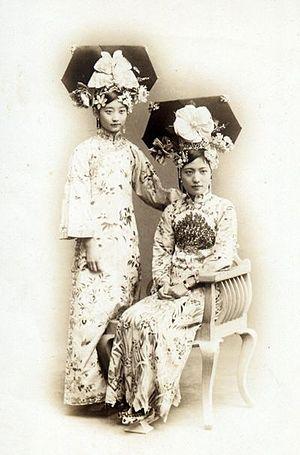
Les Mandchous sont un peuple d'Asie vivant principalement en Mandchourie. Les Jürchen prirent le nom de « Mandchous » quand ils envahirent la Chine au XVIIᵉ siècle.